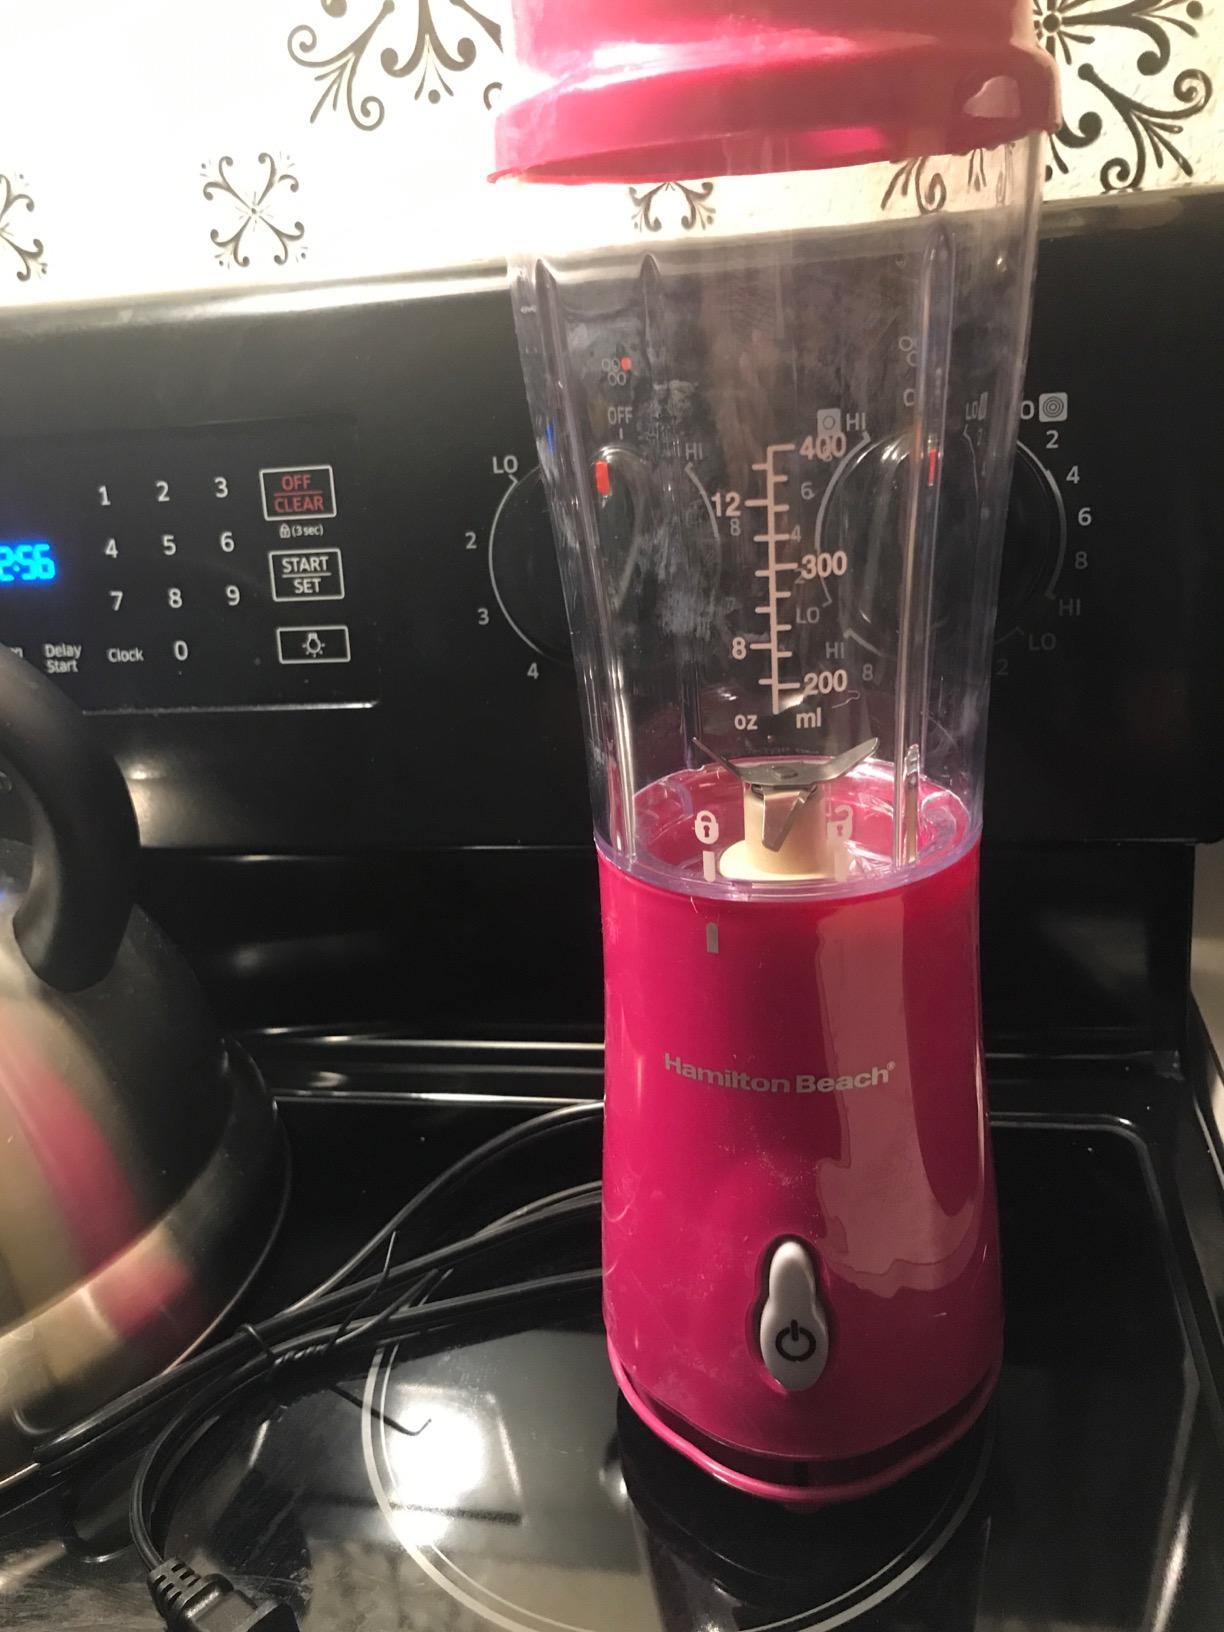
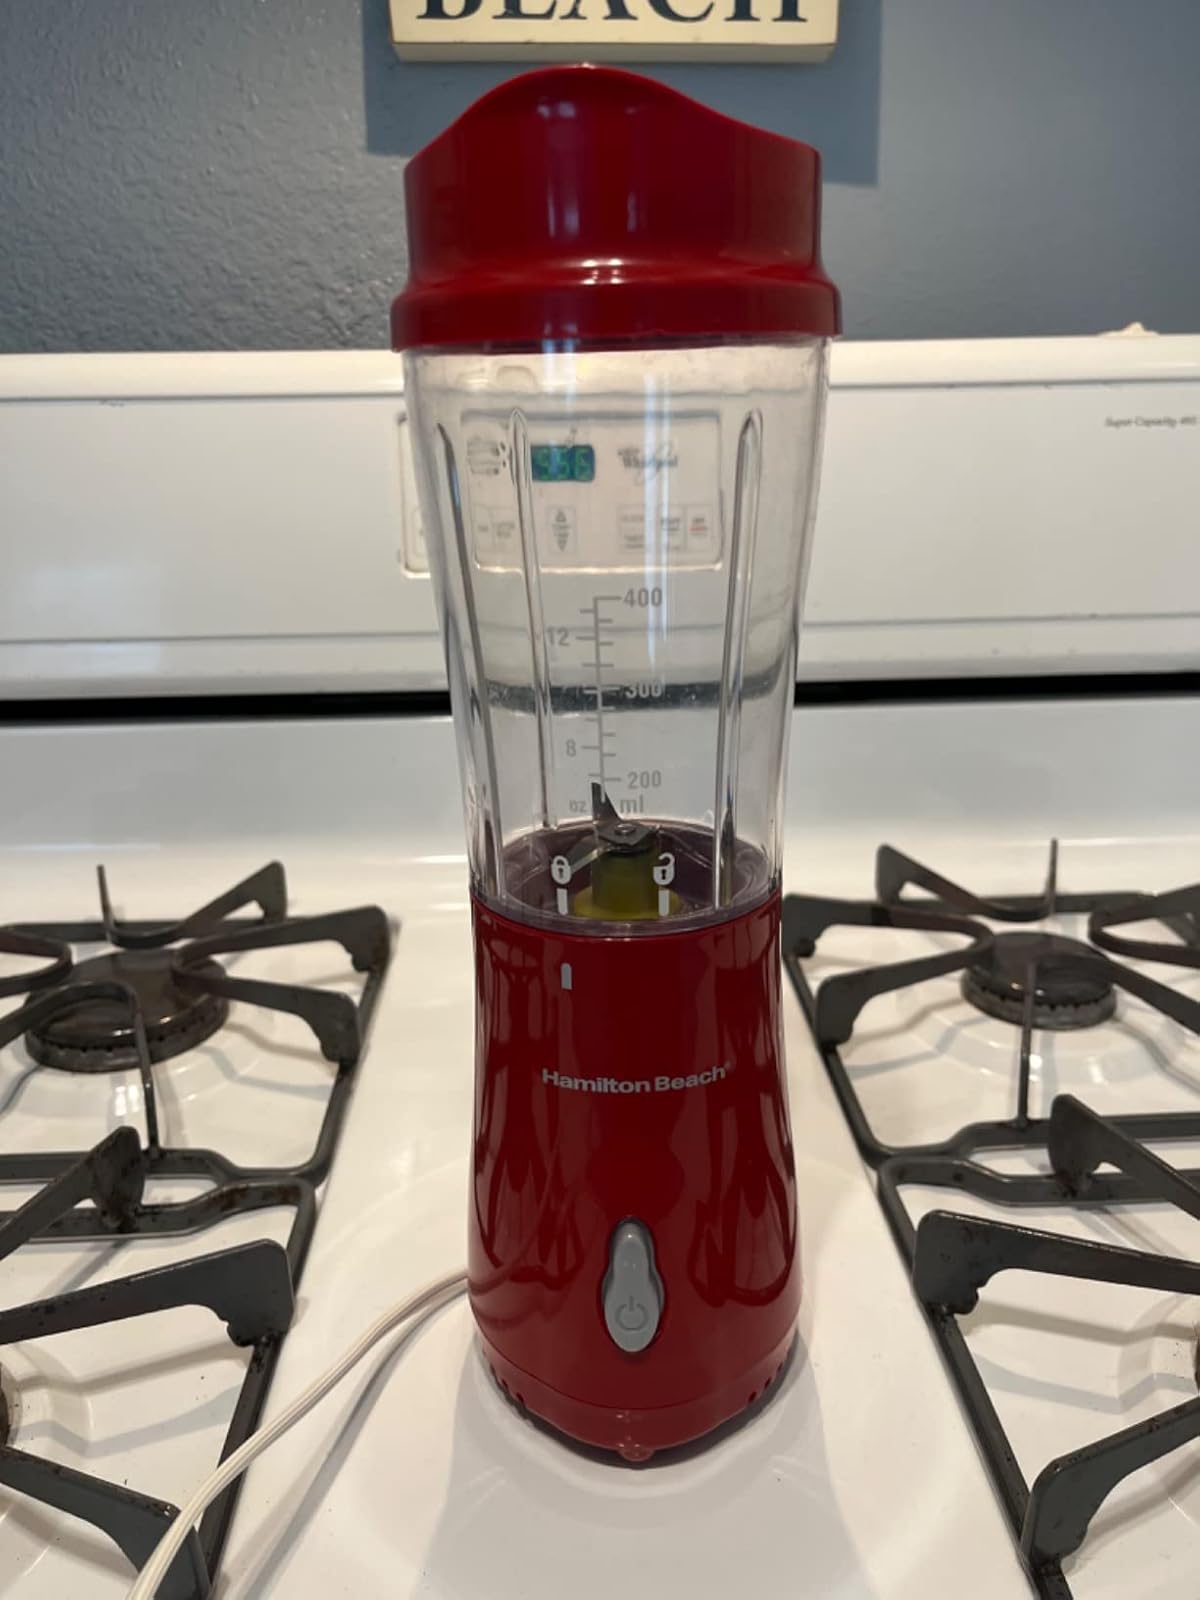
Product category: items_blender
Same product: no